Describe the emotion expressed in this image:  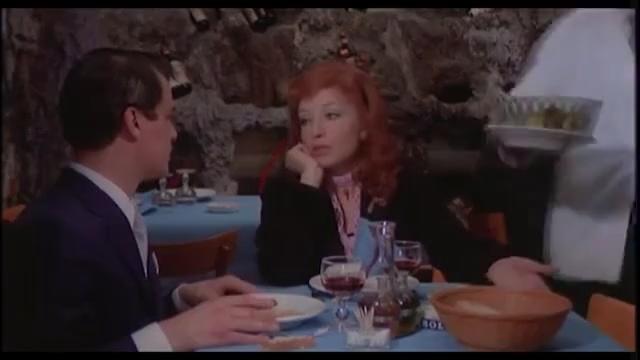
This person displays Fear, valence and arousal with moderate intensity.